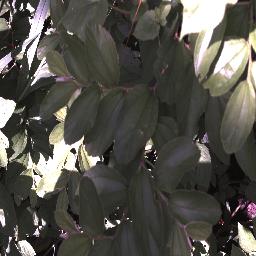
Label: chinee_apple